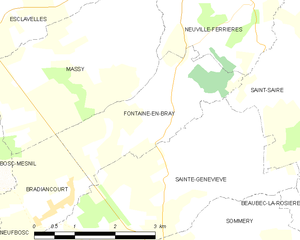
Carte des communes françaises Fontaine-en-Bray